Henrik Ibsen

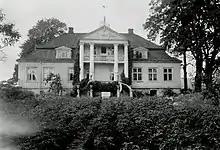
Rising, Norway, Knud Ibsen's childhood home. The farm was bought by his stepfather Ole Paus in 1799, on the same day he sold the Ibsen house in Løvestrædet, which he had inherited from his wife Johanne's first husband Henrich Ibsen. Rising was the home of Henrik Ibsen's grandparents during his childhood and, along with Venstøp, stands as one of the two most significant preserved landmarks of his childhood environment.

Ibsen's parents, Knud and Marichen, grew up as close relatives, sometimes referred to as "near-siblings," and both belonged to the tightly intertwined Paus family of Rising and Altenburg House – that is, the extended family of the sibling pair Ole Paus (1766–1855) and Hedevig Paus (1763–1848).